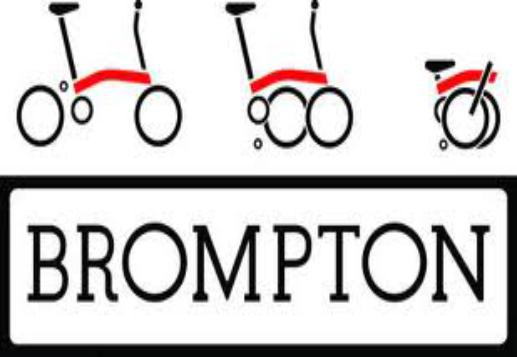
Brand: brompton bicycle
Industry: Transportation